Tamagawa-Jōsui Station

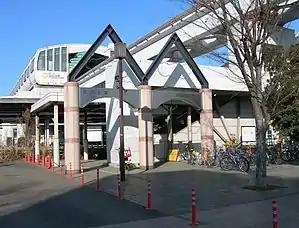
Tamagawa-Jōsui Station

is a passenger railway station located in the city of Tachikawa, Tokyo, Japan, operated by the private railway operator Seibu Railway, and a monorail station operated by the Tokyo Tama Intercity Monorail in Higashiyamato, Tokyo, Japan. The two stations are adjacent to, and at right angles to one another, with the border between the two cities passing in between the stations. The names of the stations are identical in Japanese, but are transliterated slightly different in "romaji" such that the Seibu Station is Tamagawa-Jōsui Station, whereas the Tokyo Tama Intercity Monorail is Tamagawajosui Station (i.e. without the hypen or diacritic mark).